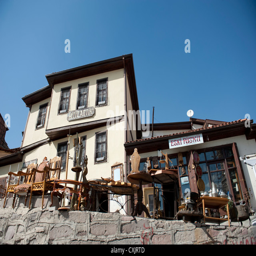
antiques shop in the old town displaying some chairs open - air